Wilfred T. Webb

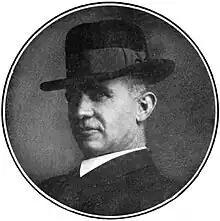
Wilfred Taft "W.T." Webb (c. 1913)

Wilfred Taft "W. T." Webb (March 22, 1864 – December 20, 1938) was an American politician who served twice as member of the Arizona Territorial Legislature.